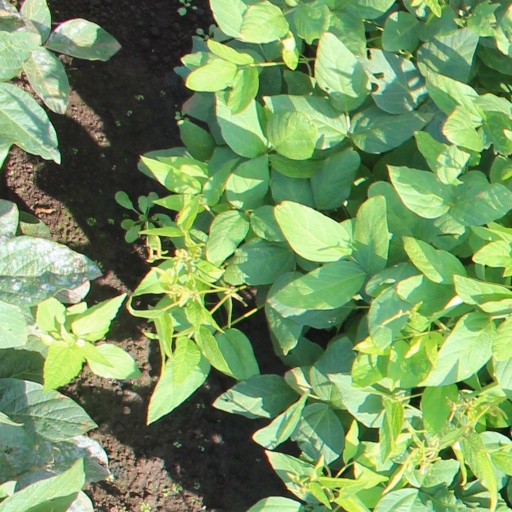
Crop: soybean